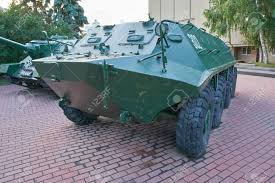
Label: BTR